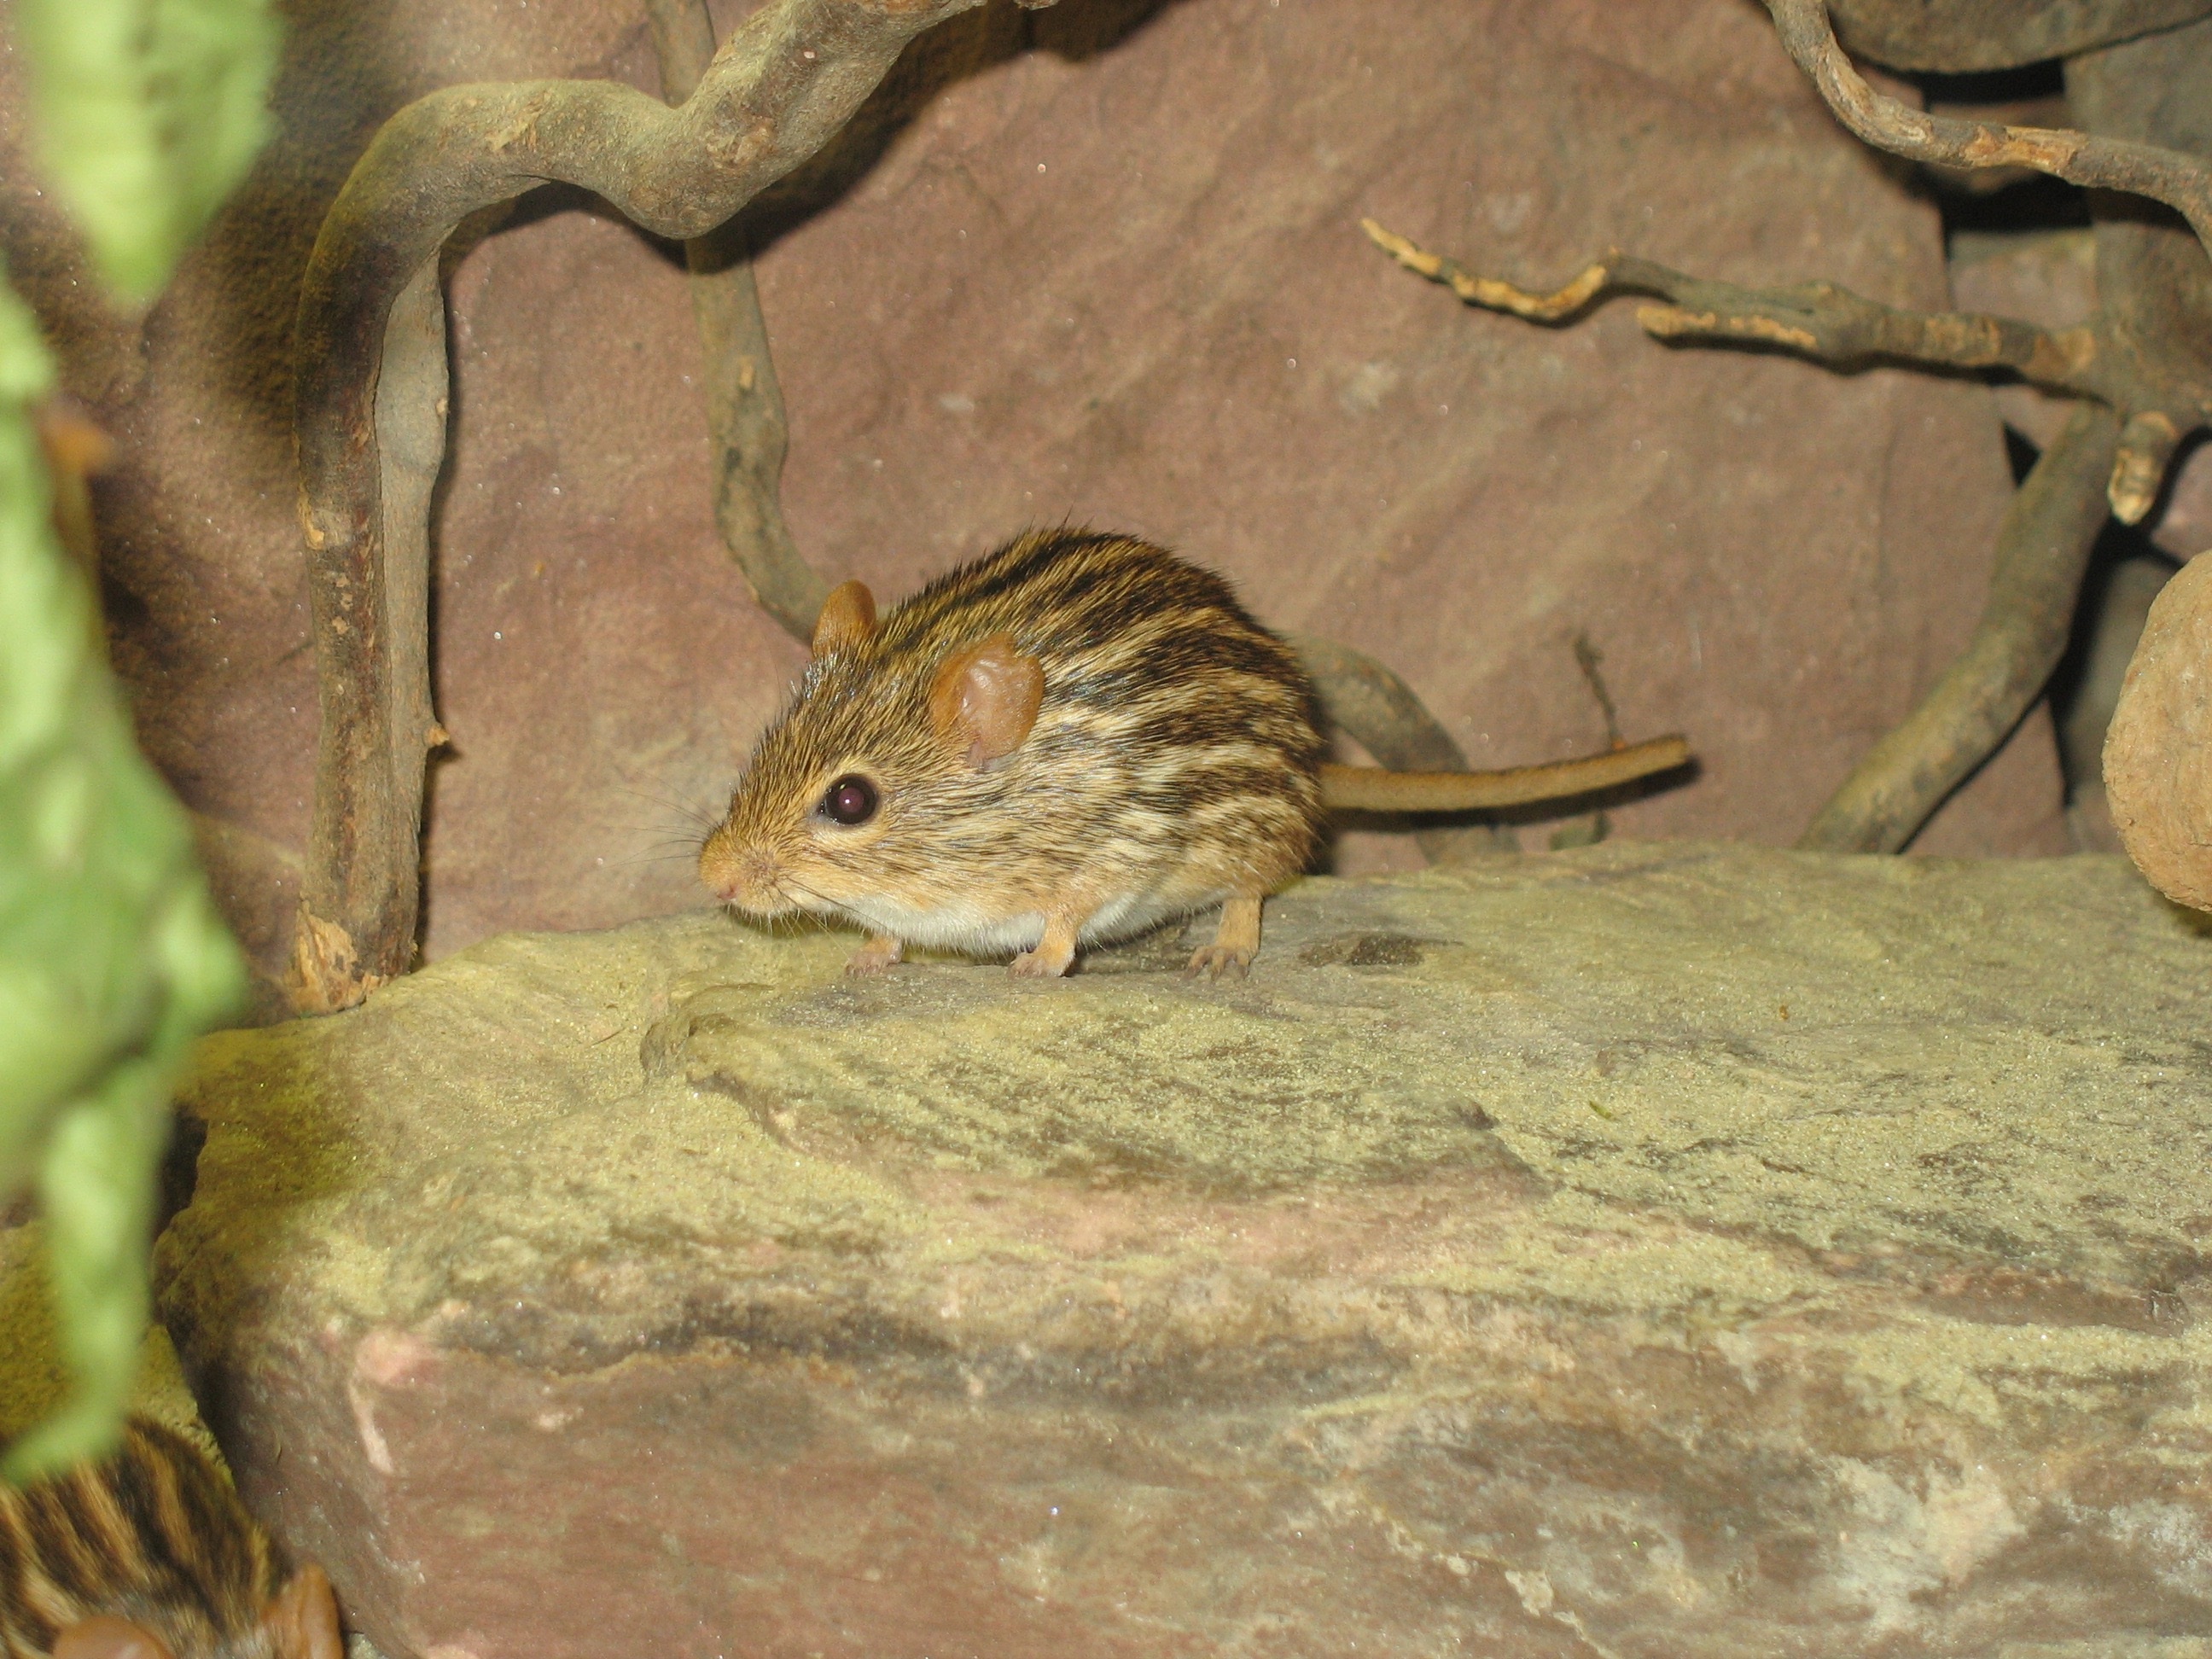
mouse, wildlife, zoo, mammal, squirrel, rodent, fauna, vertebrate, chipmunk, brown mouse, gerbil, muridae, racing mouse, sweet mouse